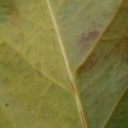
Label: Cerscospora